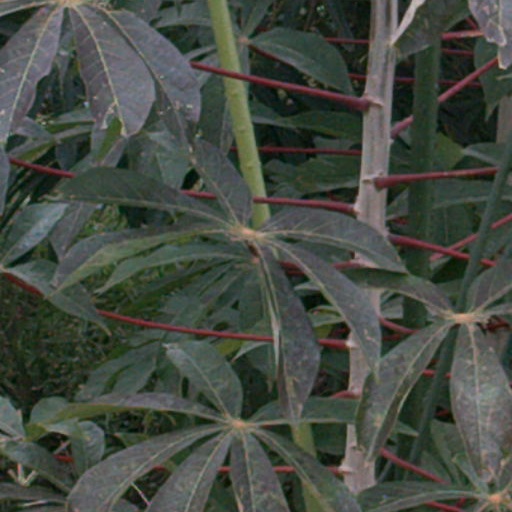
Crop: cassava